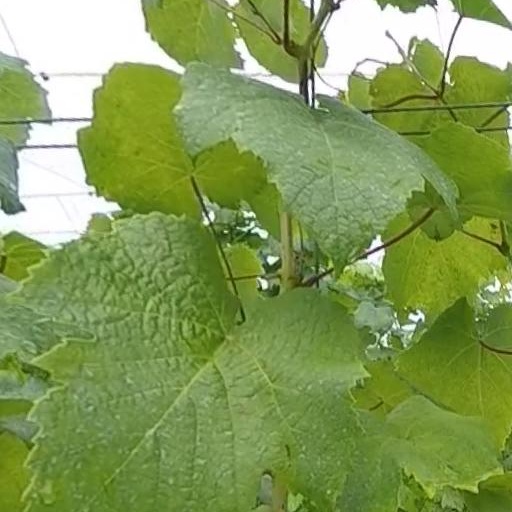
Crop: grape